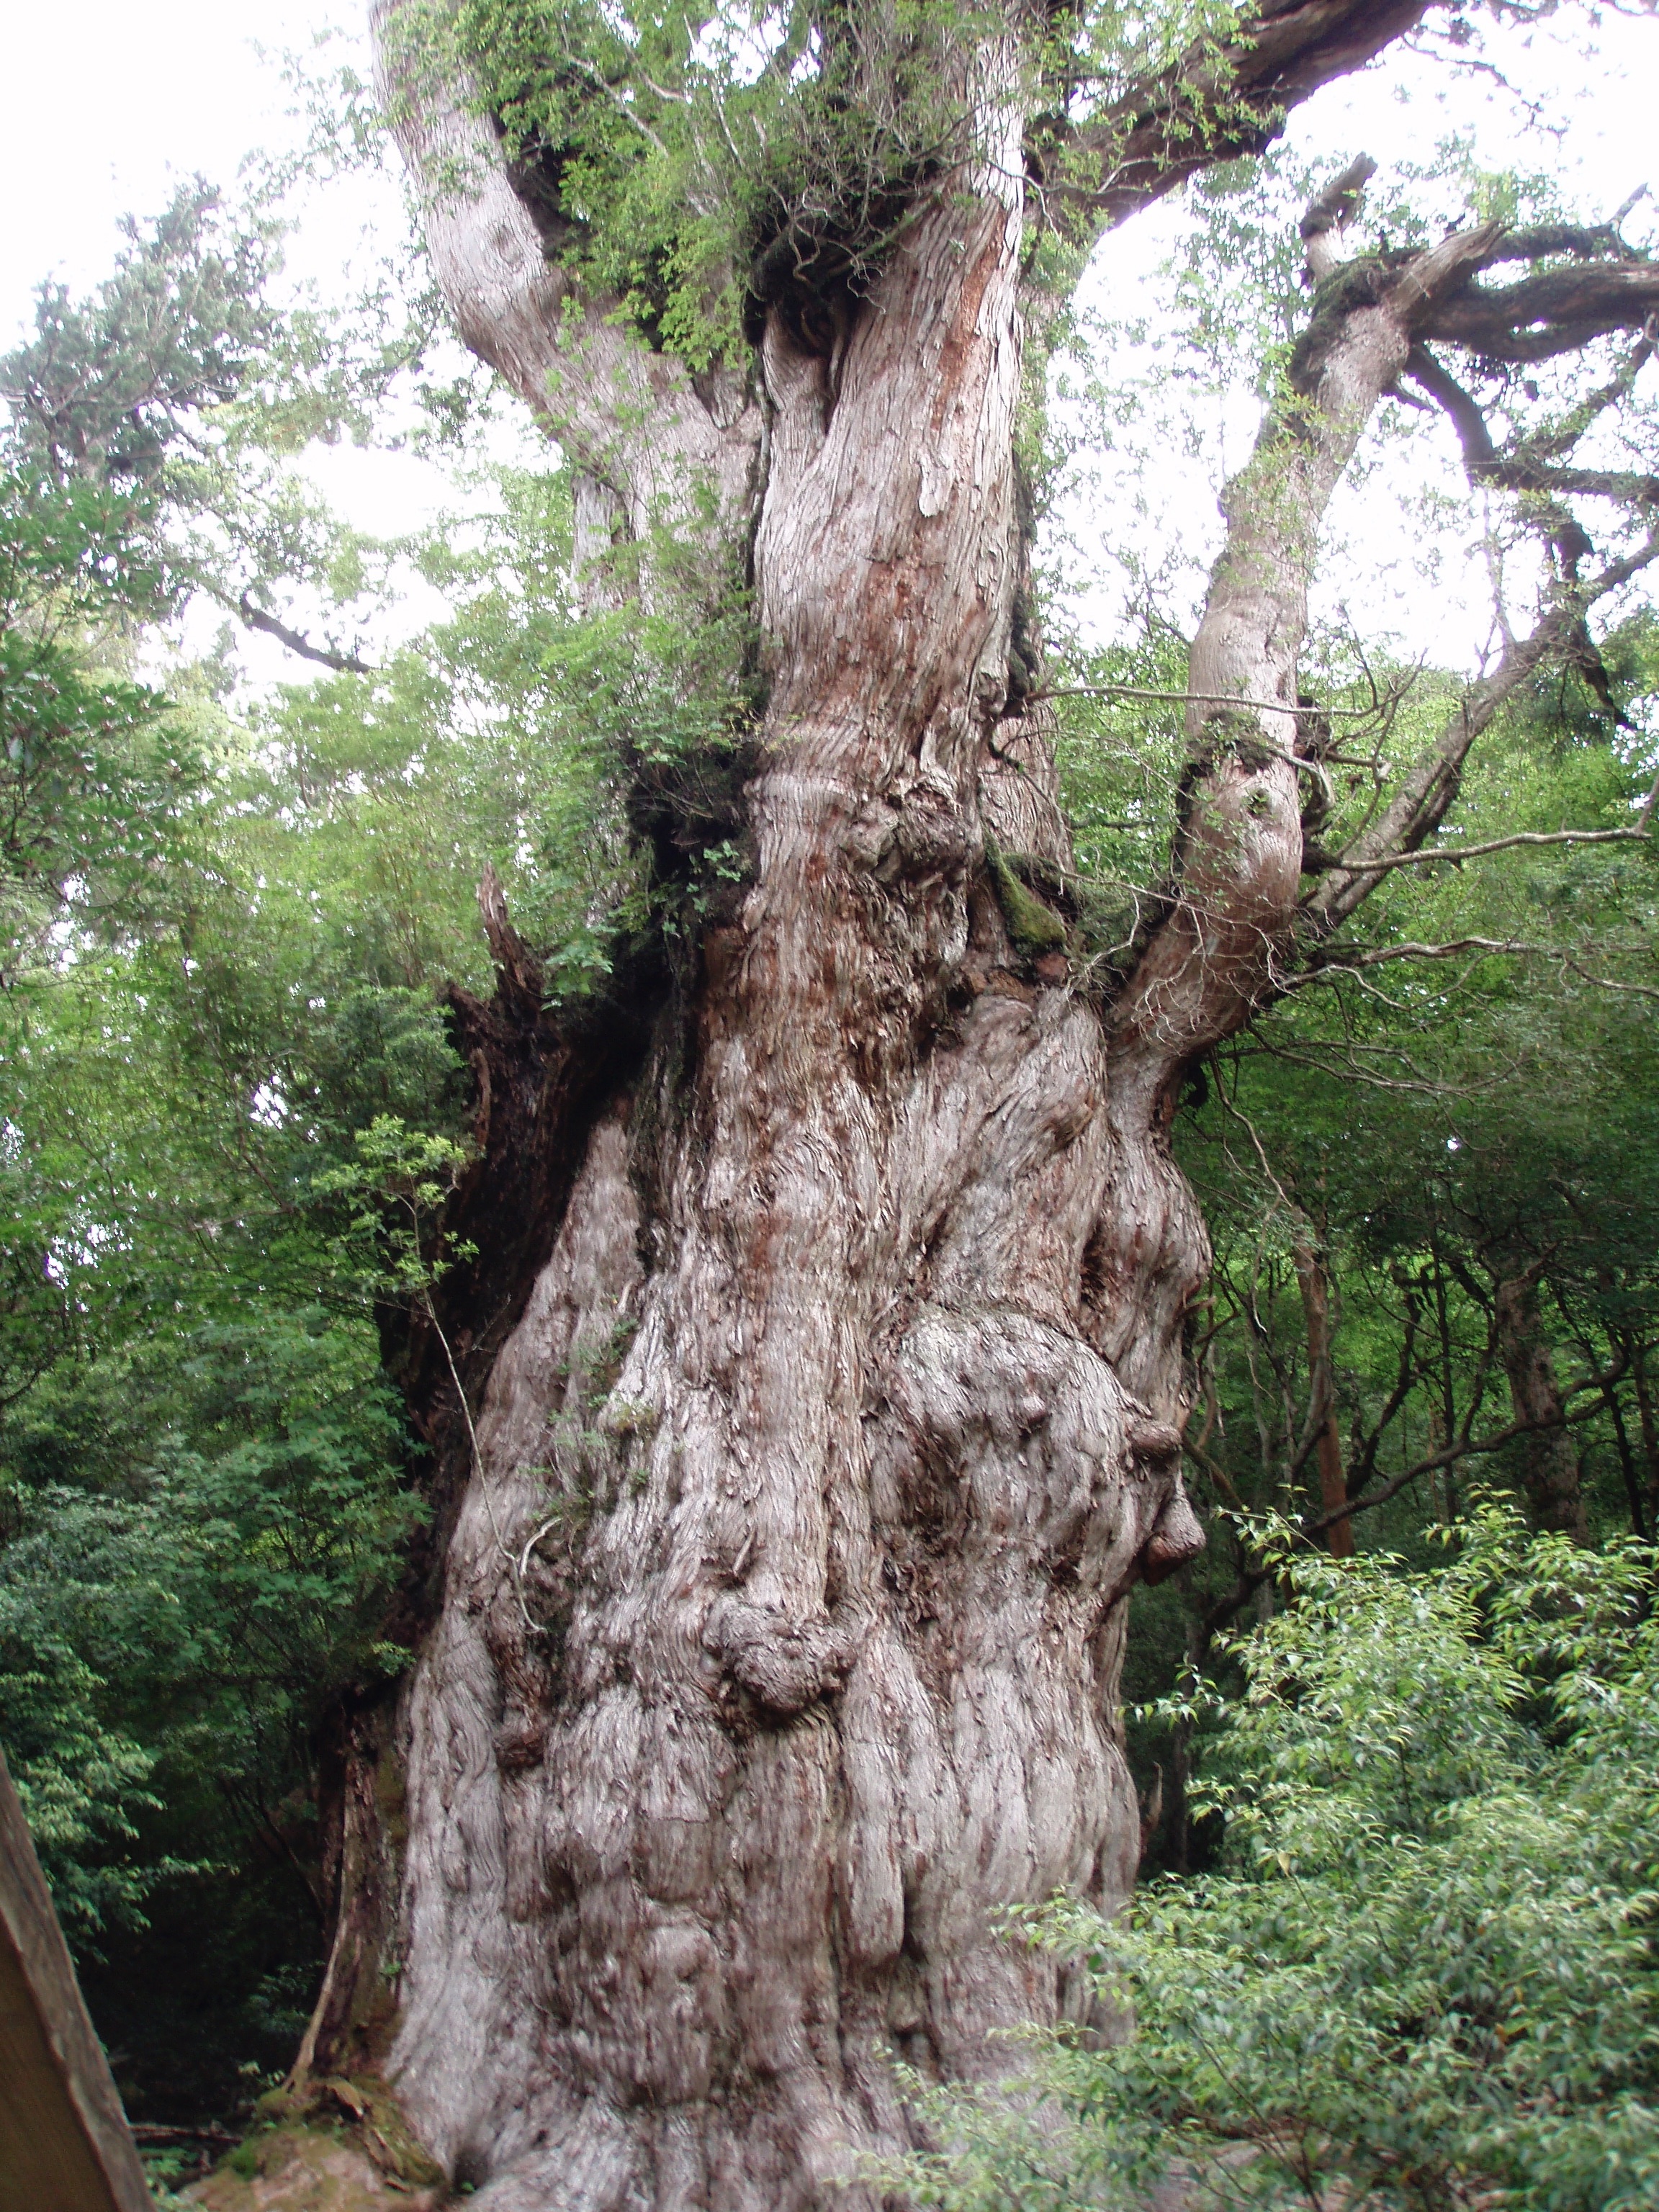
tree, plant, flower, trunk, produce, botany, root, spruce, deciduous, oak, woodland, flowering plant, woody plant, land plant